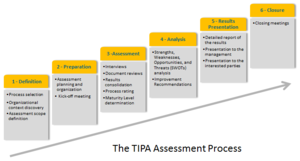
Tudor IT Process Assessment / TIPA komponenter / 6 faser
En vurdering er struktureret som et projekt, med gennemførelse af hver fase som en forudsætning for fortsættelse til næste. Nogle aktiviteter er ikke obligatoriske for en Class 3 vurdering.
Tudor IT Process Assessment er et rammeværk bestående af processer, værktøjer, guides og templates, der er udviklet af CRP Henri Tudor i Luxembourg. TIPA er et åbent rammeværk til brug for vurdering af IT-processers formåen, og det blev første gang publiceret i 2003. TIPA-rammeværket tilbyder en struktureret metode til at afgøre proces-formåen af processer, der tager afsæt i anerkendt best practice. TIPA understøtter samtidigt proces-forbedringer ved at kunne skabe en Gap-analyse og fremkomme med anbefalinger til forbedringer.